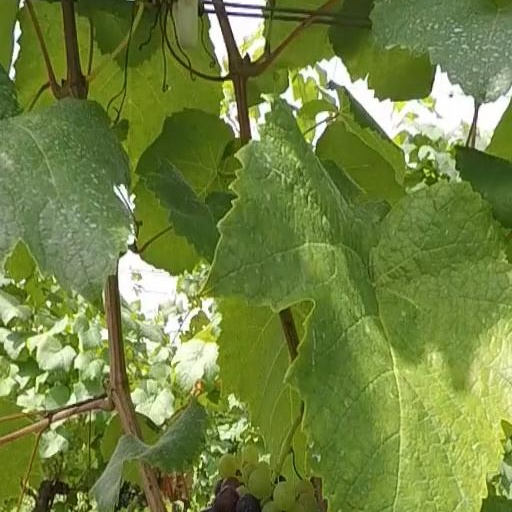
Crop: grape